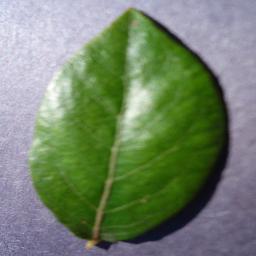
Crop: blueberry
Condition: healthy